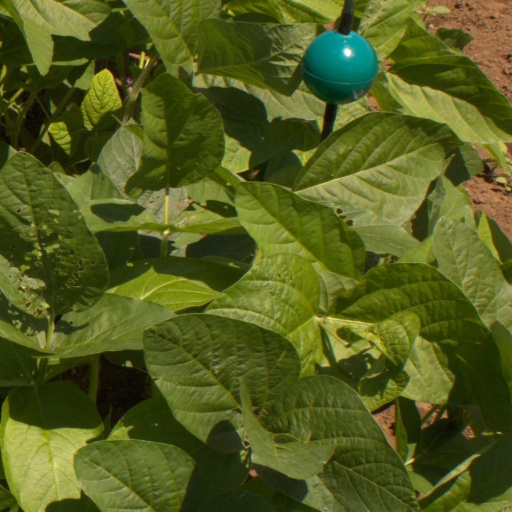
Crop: soybean